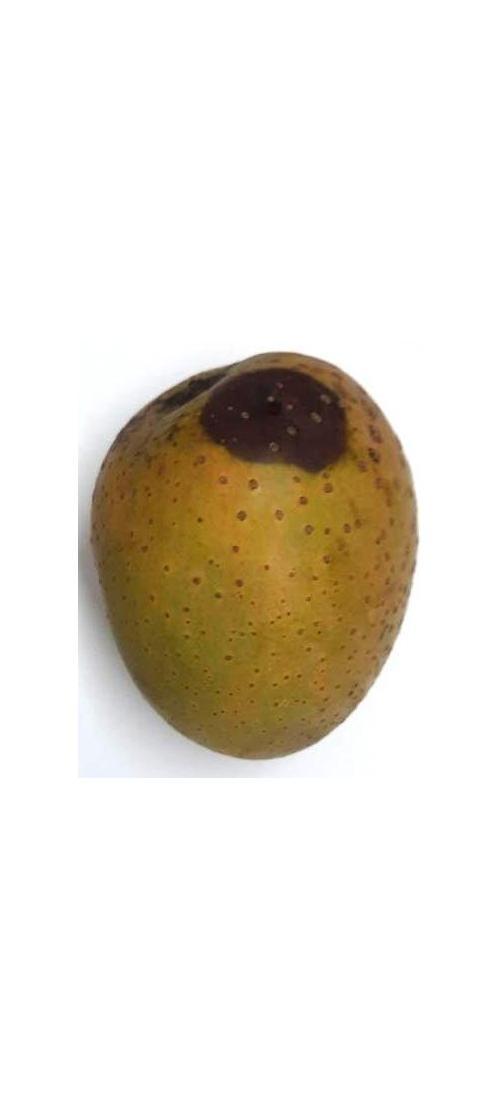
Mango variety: Gourmoti